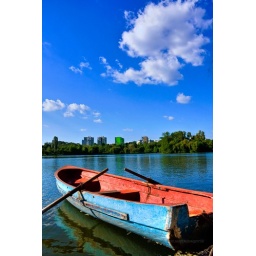
the boat in a clear sky